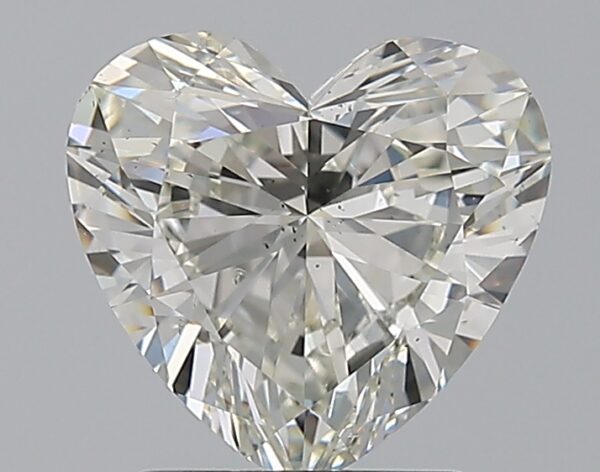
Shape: heart
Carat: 2
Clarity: SI1
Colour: J
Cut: VG
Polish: EX
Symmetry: EX
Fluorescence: N
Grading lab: GIA
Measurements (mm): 8.17 x 8.71 x 4.66